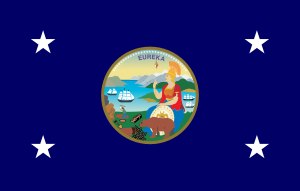
Californiens flag
Guvernørens flag
"Californiens flag består af en hvid flagdug med en rød stribe nederst. I flagdugens hvide del er der placeret en bjørn gående på en grøn bund, og i hjørnet øverst ved stangen findes en rød stjerne. Under bjørnen er flagdugen påført indskriften ""California Republic"". Flagets størrelsesforhold 2:3.